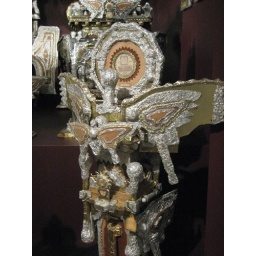
By James Hampton (1909 - 1964)1930 - 1964Gold and silver aluminum foil, Kraft paper, and plastic over wood furniture, paperboard and glass